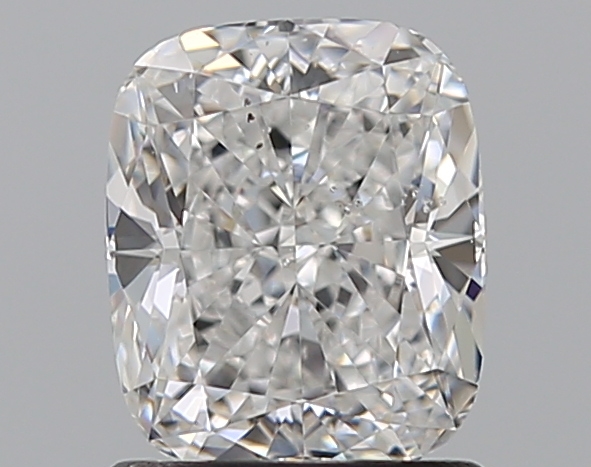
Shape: cushion
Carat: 1.2
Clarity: SI1
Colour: D
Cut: EX
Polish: EX
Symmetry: EX
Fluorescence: ST
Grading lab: GIA
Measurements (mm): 6.69 x 5.54 x 3.75